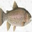
Label: trout